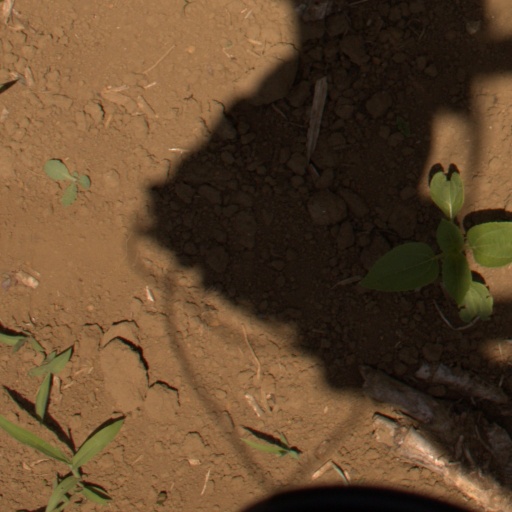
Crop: Jerusalem artichoke